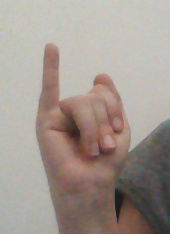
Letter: meem